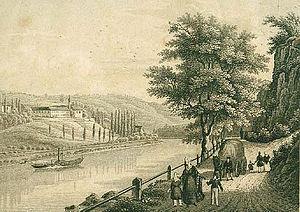
L'abbaye Saint-Barthélemy est une abbaye bénédictine située à Neubourg, près d'Heidelberg en Allemagne qui appartient à la congrégation de Beuron.